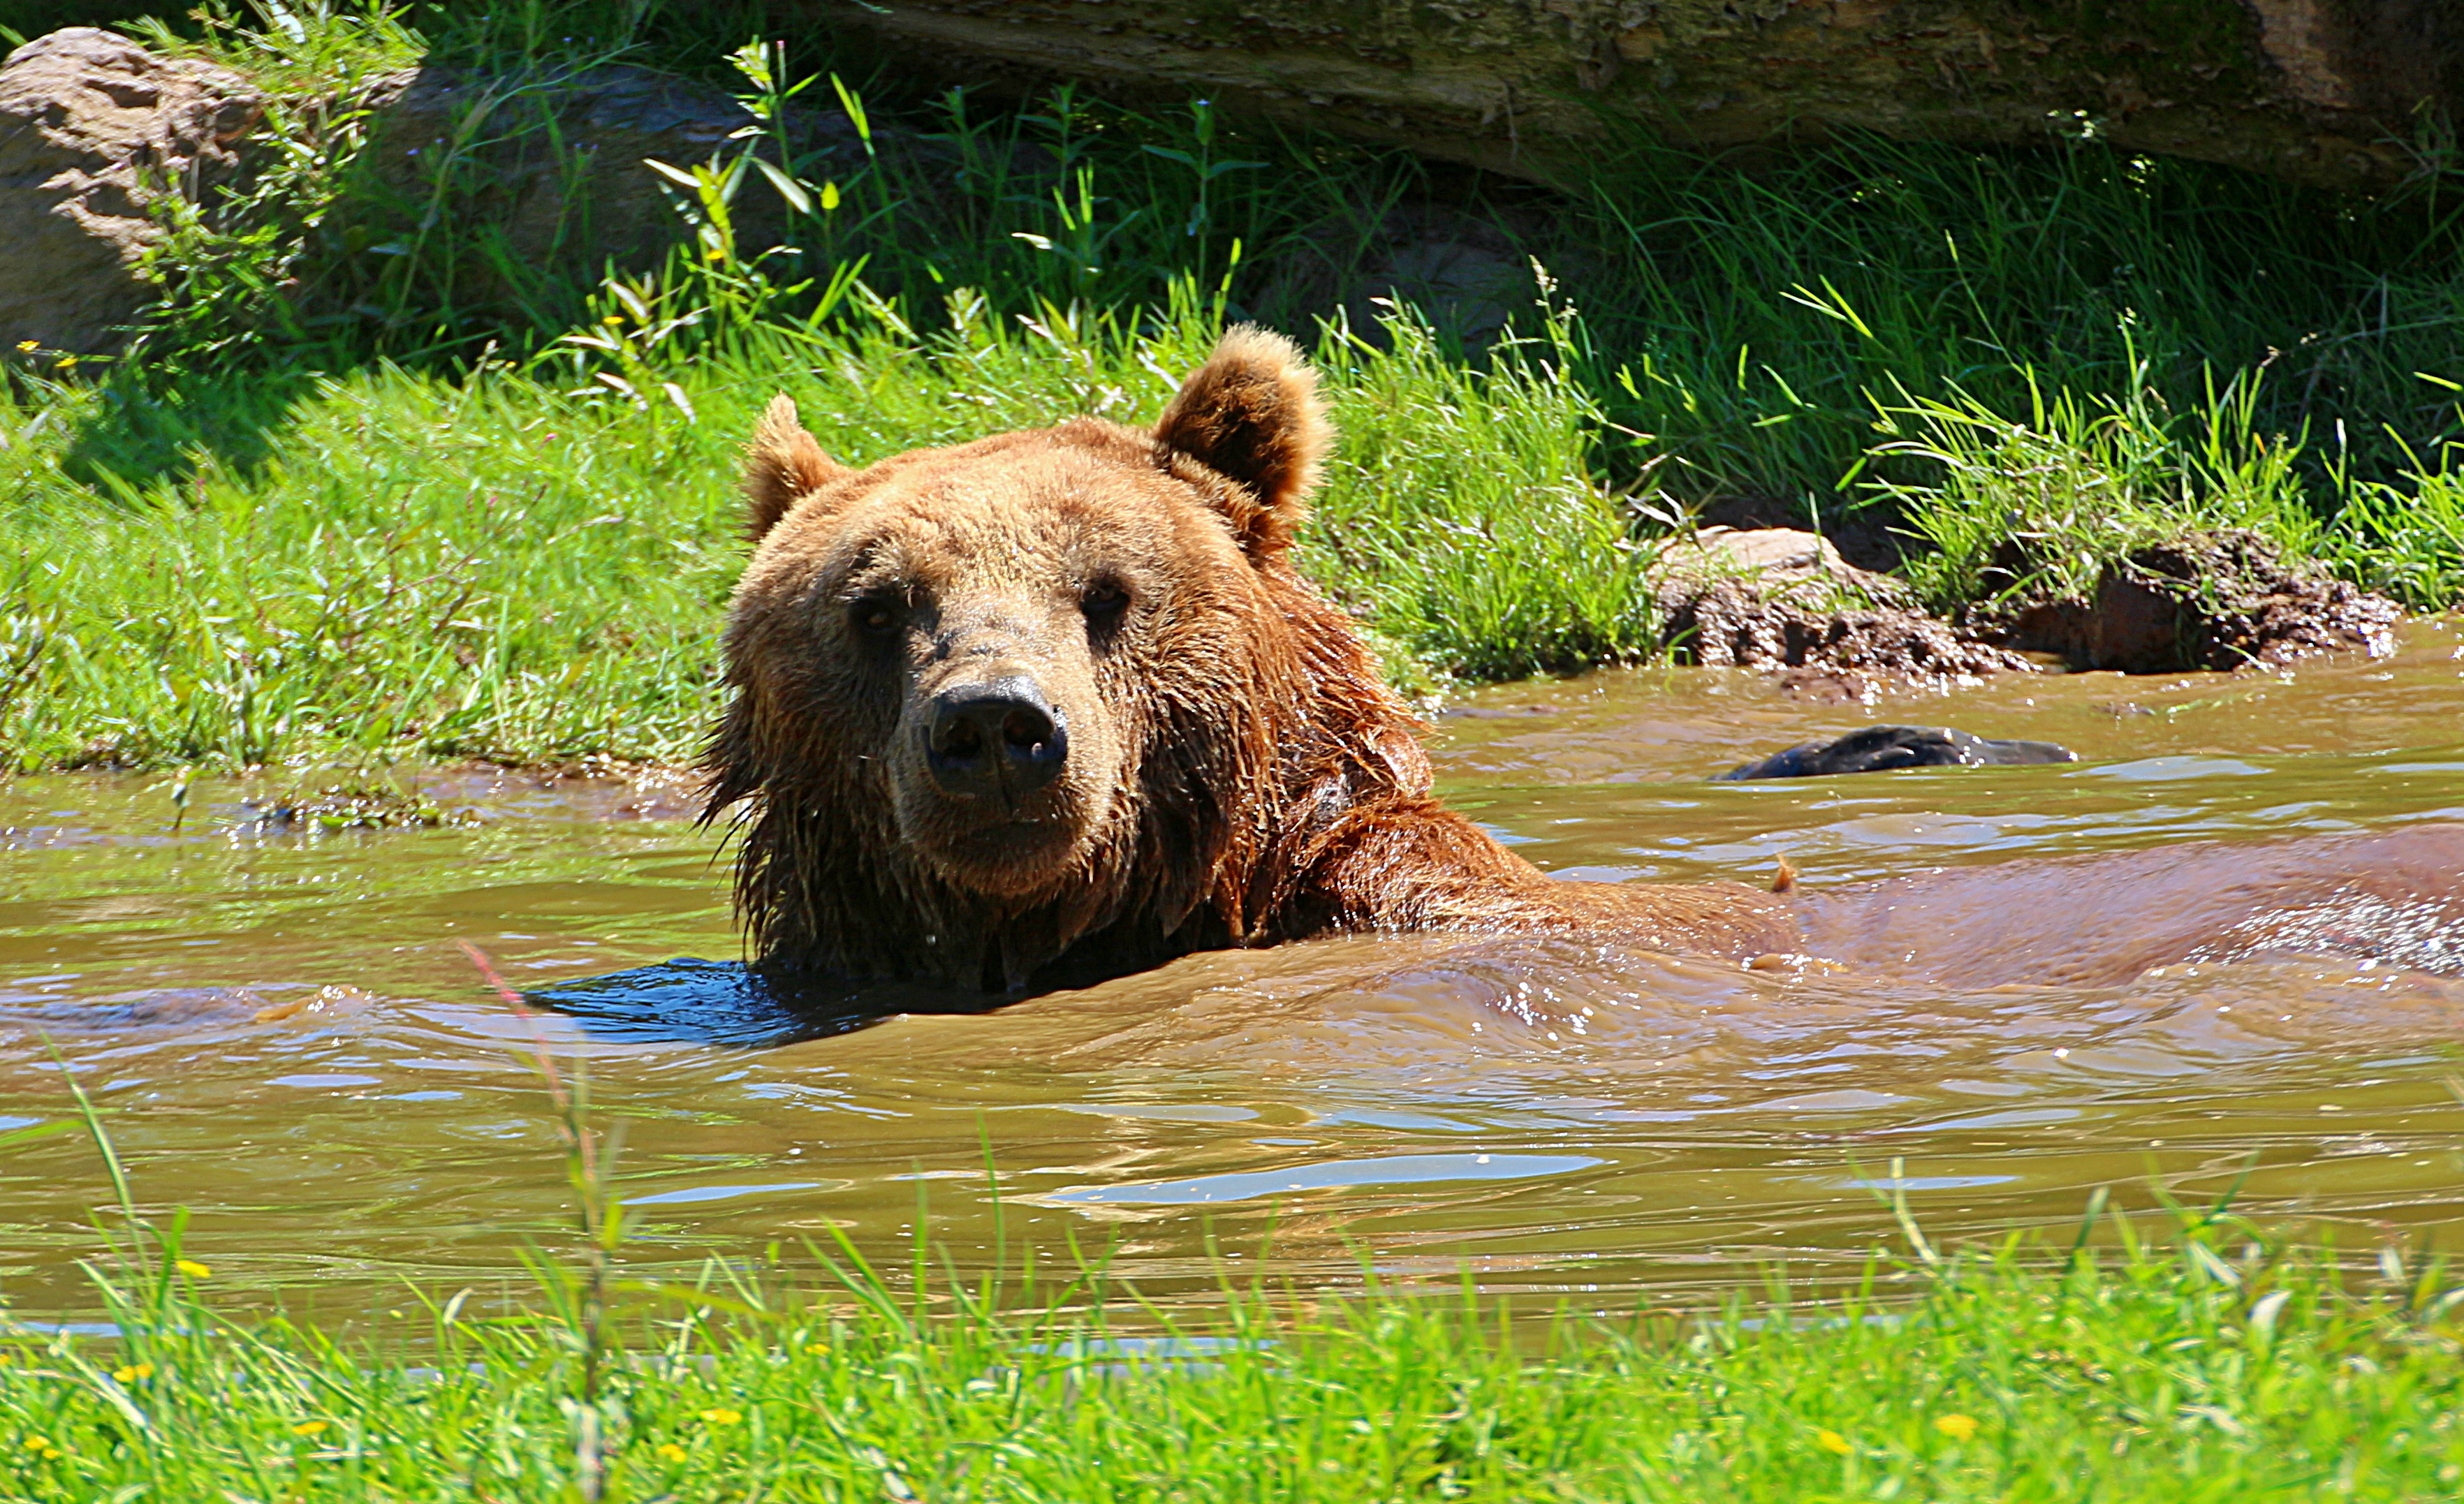
nature, animal, bear, wildlife, zoo, mammal, cozy, fauna, brown bear, head, lying, enjoy, safari, relaxed, dormant, lazing around, grizzly bear, water puddle, to bathe, refresh yourself